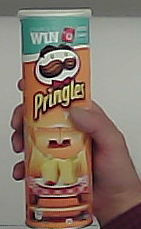
Product: pringles_paprika